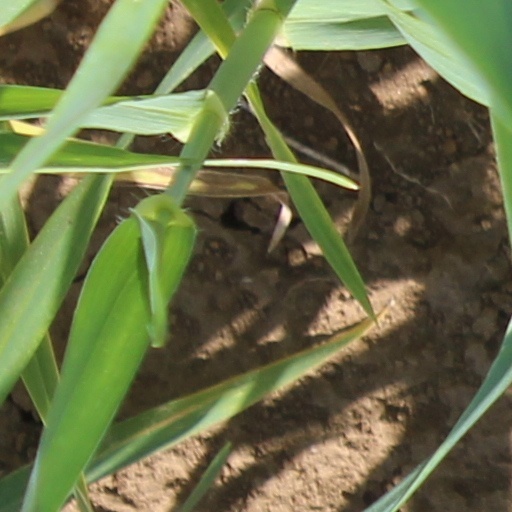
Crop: wheat